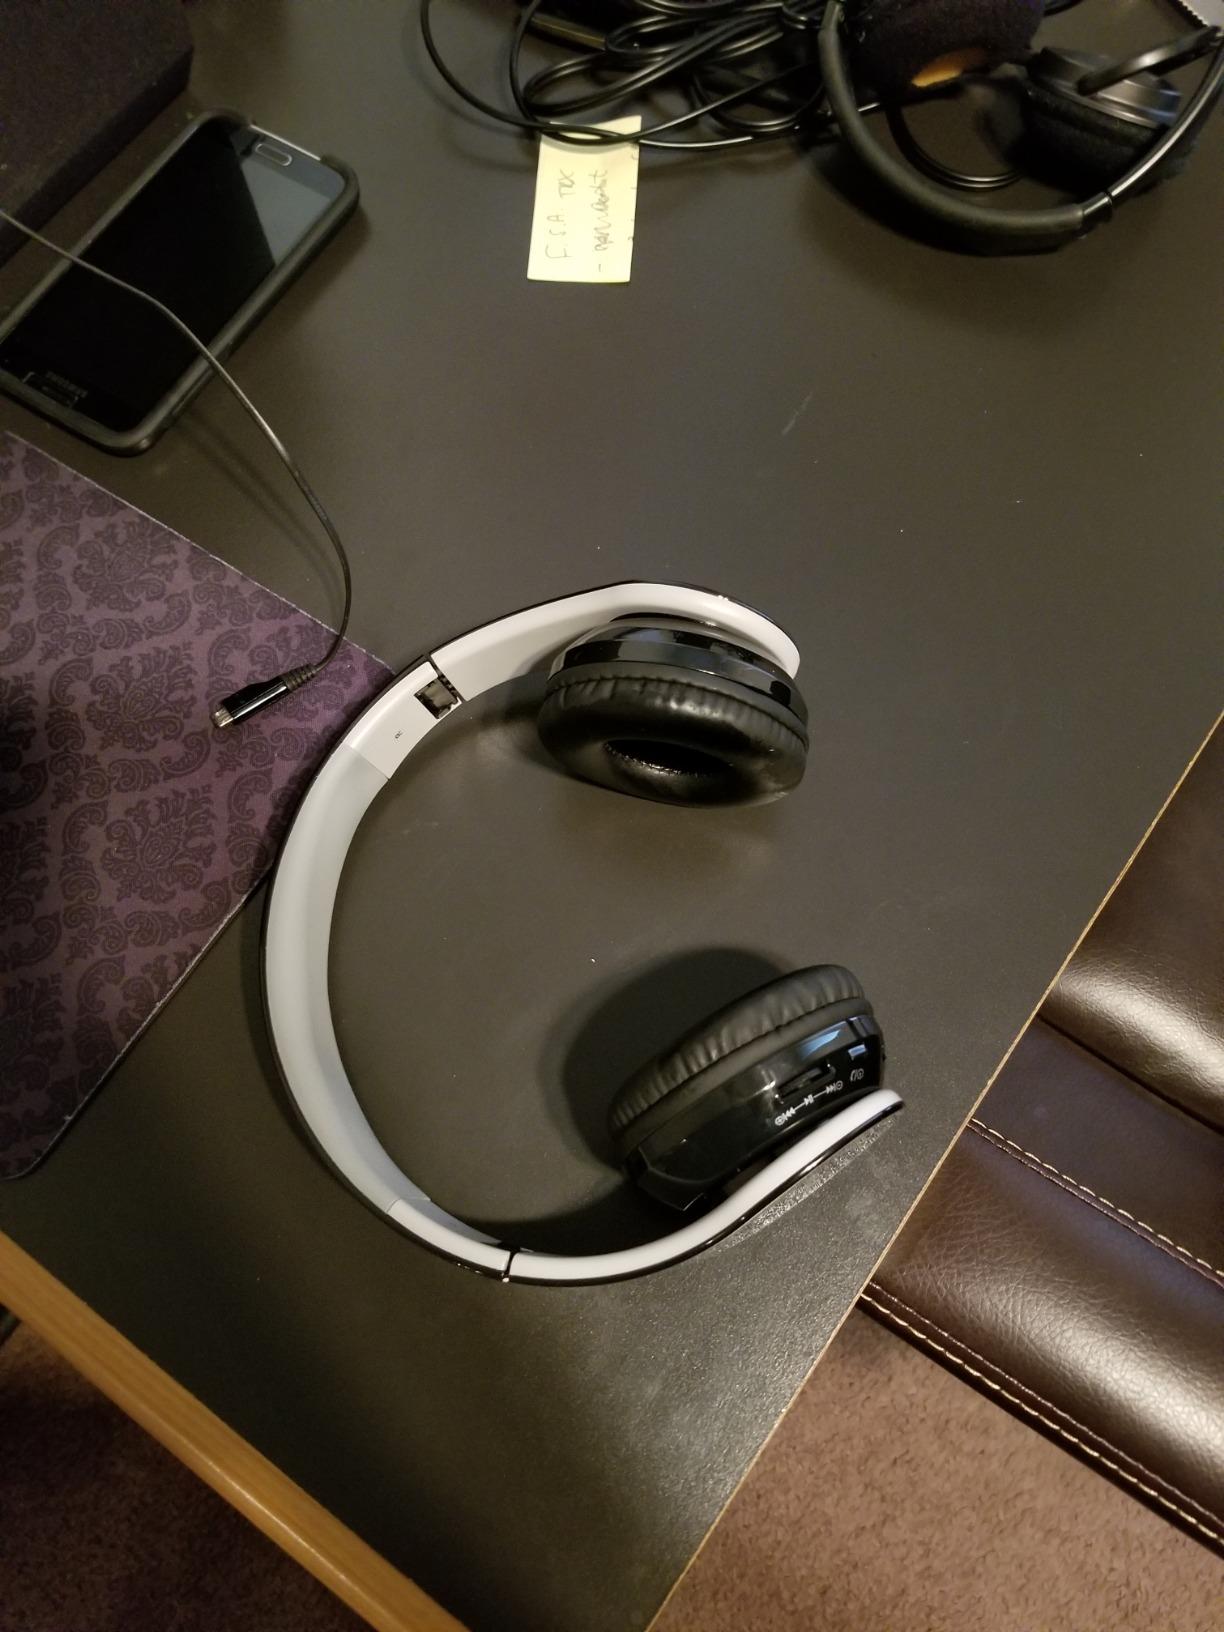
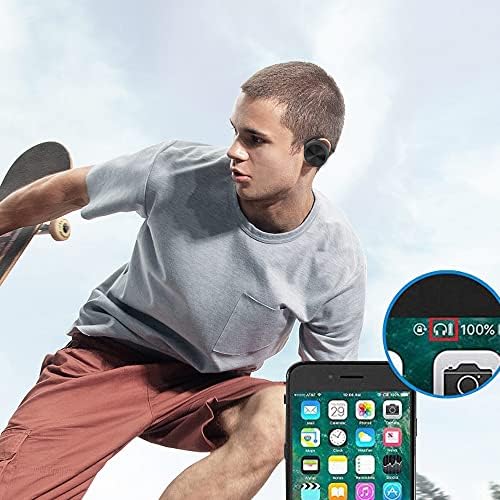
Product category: headphones
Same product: no